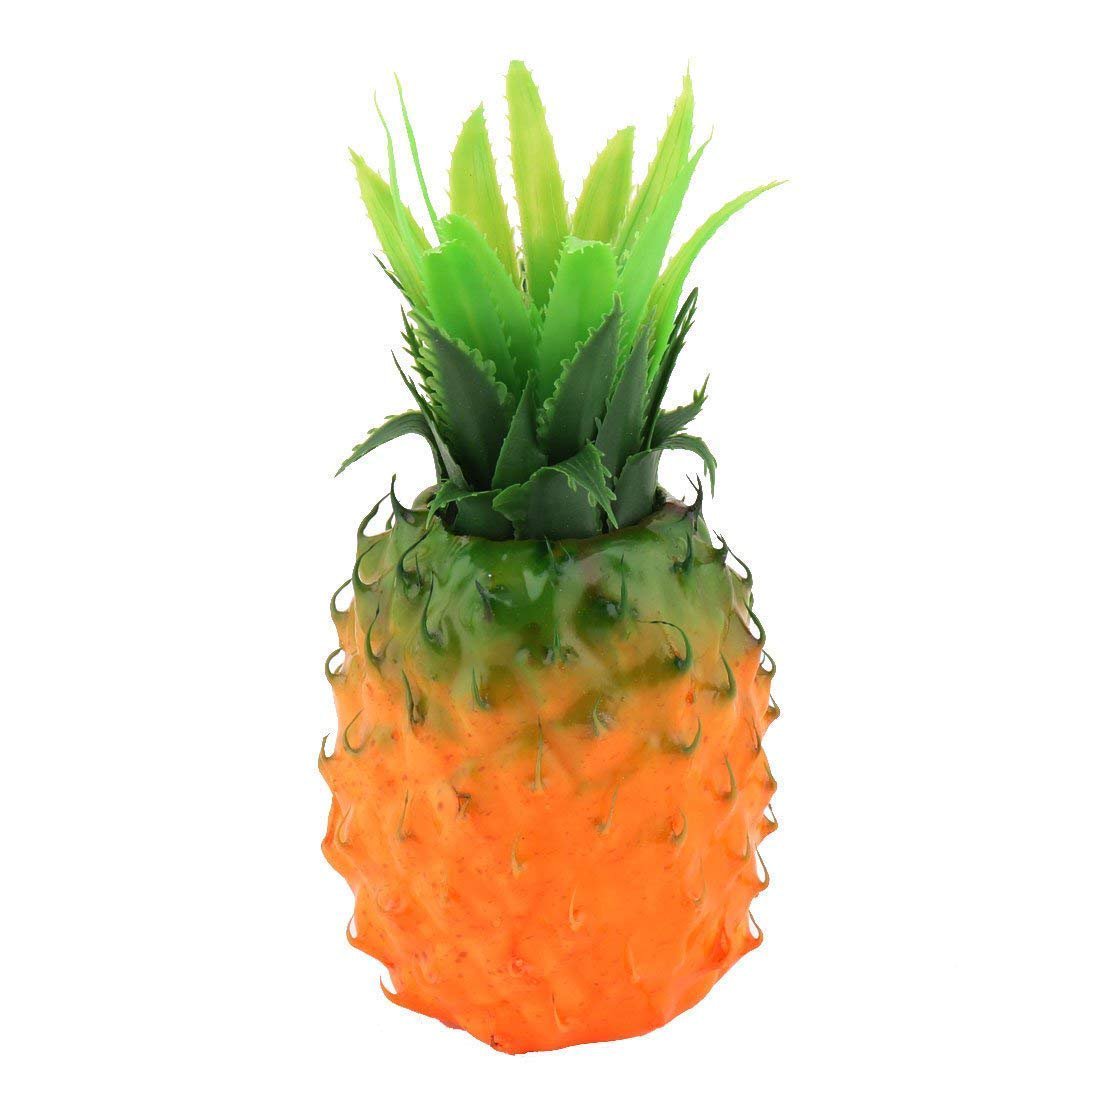
Label: Orange